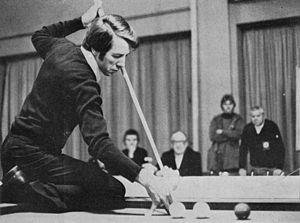
Le Championnat de d'Europe de Billard carambole au Cadre 71/2 est organisé par la Confédération européenne de billard.